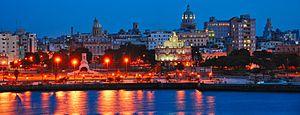
La Habana Vieja est l'une des quinze municipalités de la ville de La Havane à Cuba. Contenant le centre historique de la ville, cette zone a été reconnue au patrimoine mondial de l'UNESCO pour son « mélange intéressant de monuments baroques et néoclassiques », ainsi « qu'un ensemble homogène de maisons avec des arcades, des balcons, des grilles en fer forgé et des cours intérieures ».